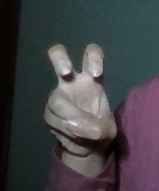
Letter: toot